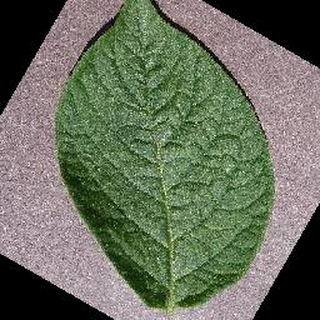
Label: healthy_potato